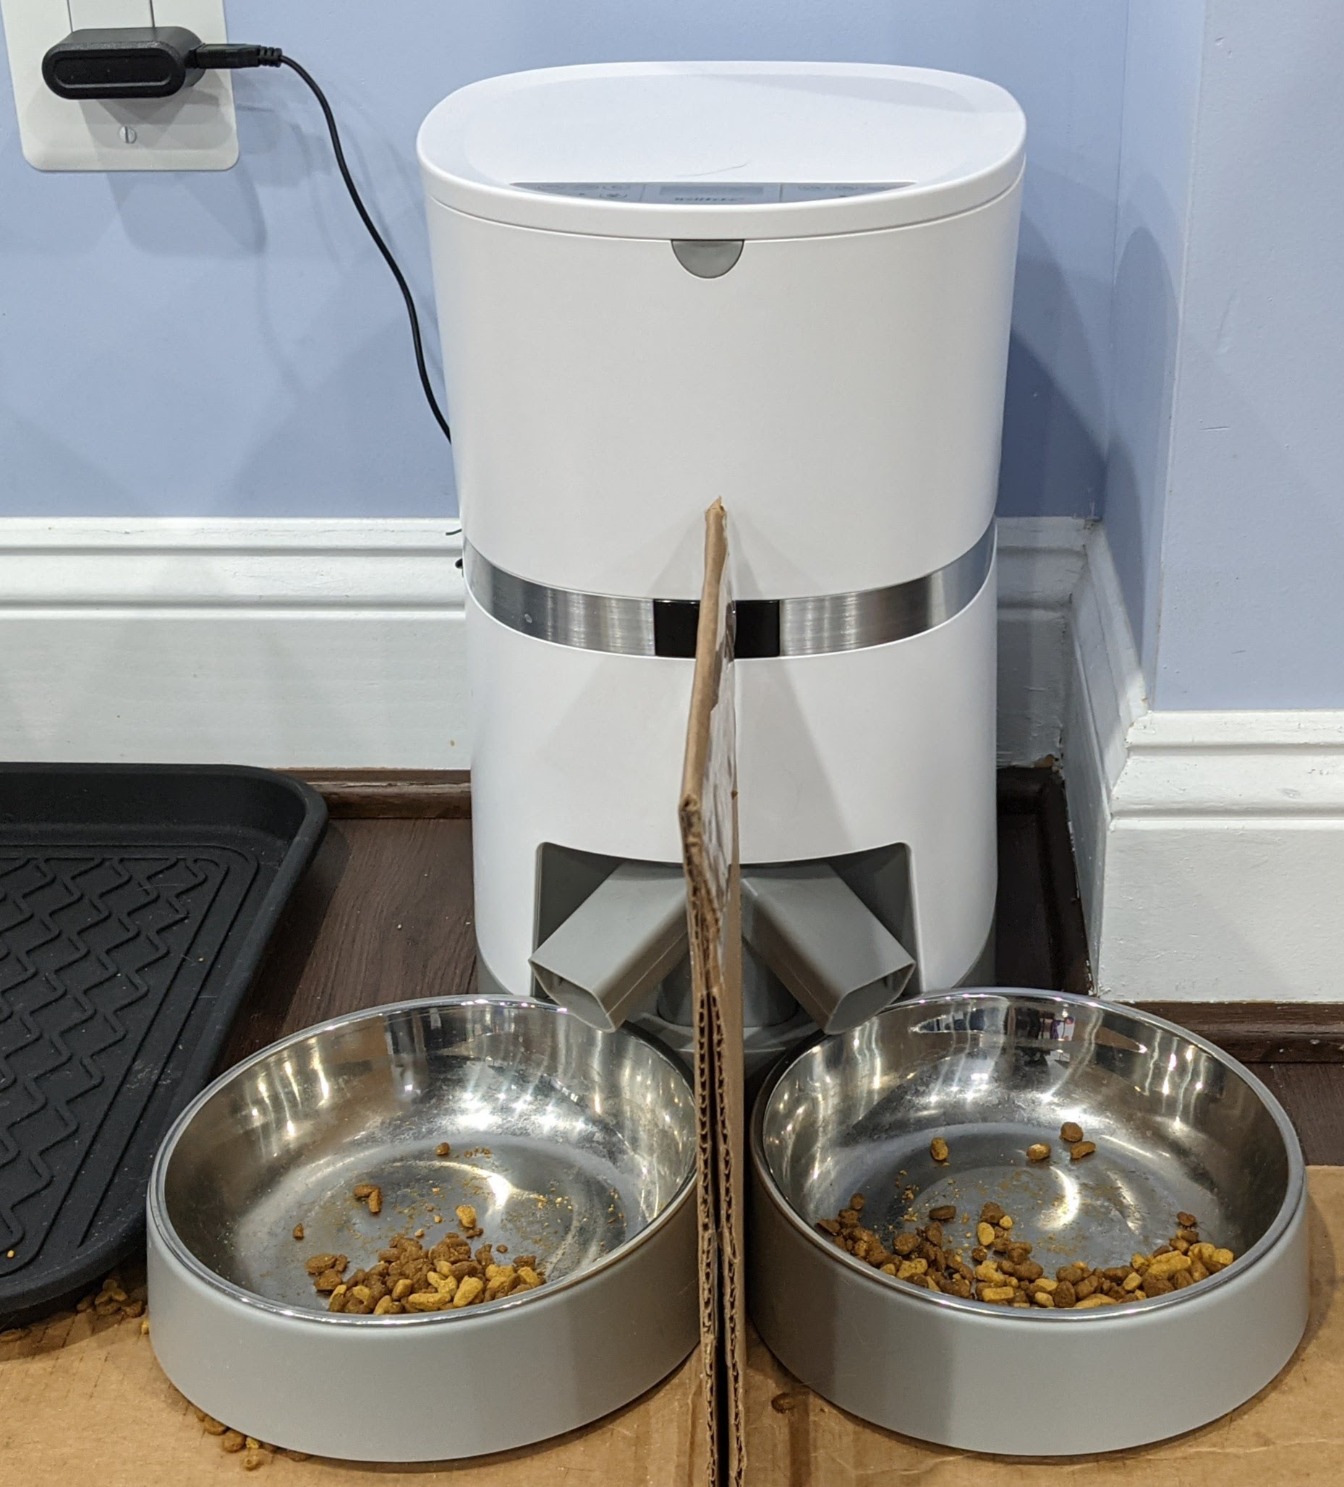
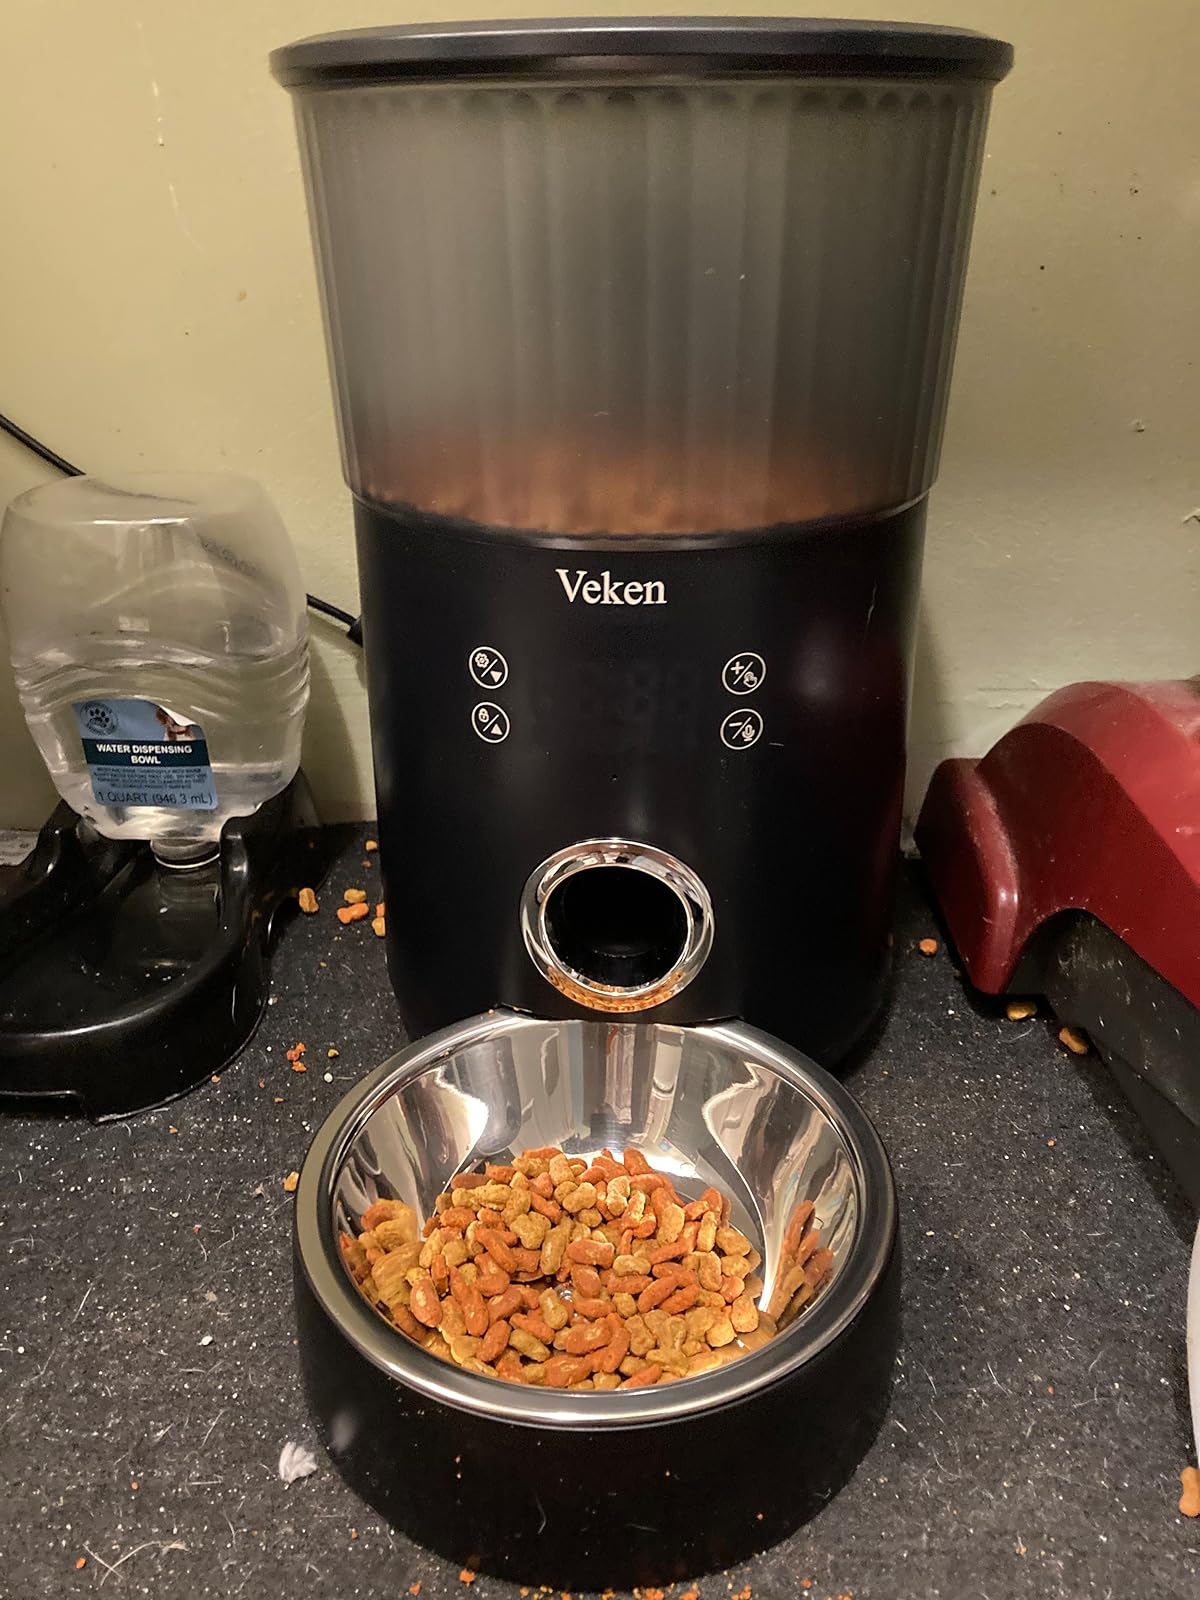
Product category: items_feeder
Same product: no